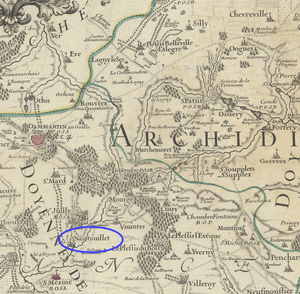
Localisation de Nantouillet dans un environnement de 1717.
Le château de Nantouillet est un château de type Renaissance, édifié dans les années 1520 sur Nantouillet en Seine-et-Marne.